Lady Sovereign

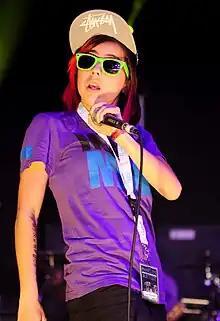
Lady Sovereign at Parklife 2009

Louise Amanda Harman (born 1985), better known by the stage name Lady Sovereign, is a British rapper, best known for the songs "9 to 5" and "Love Me or Hate Me". She was signed to Def Jam in 2005 by Jay-Z.